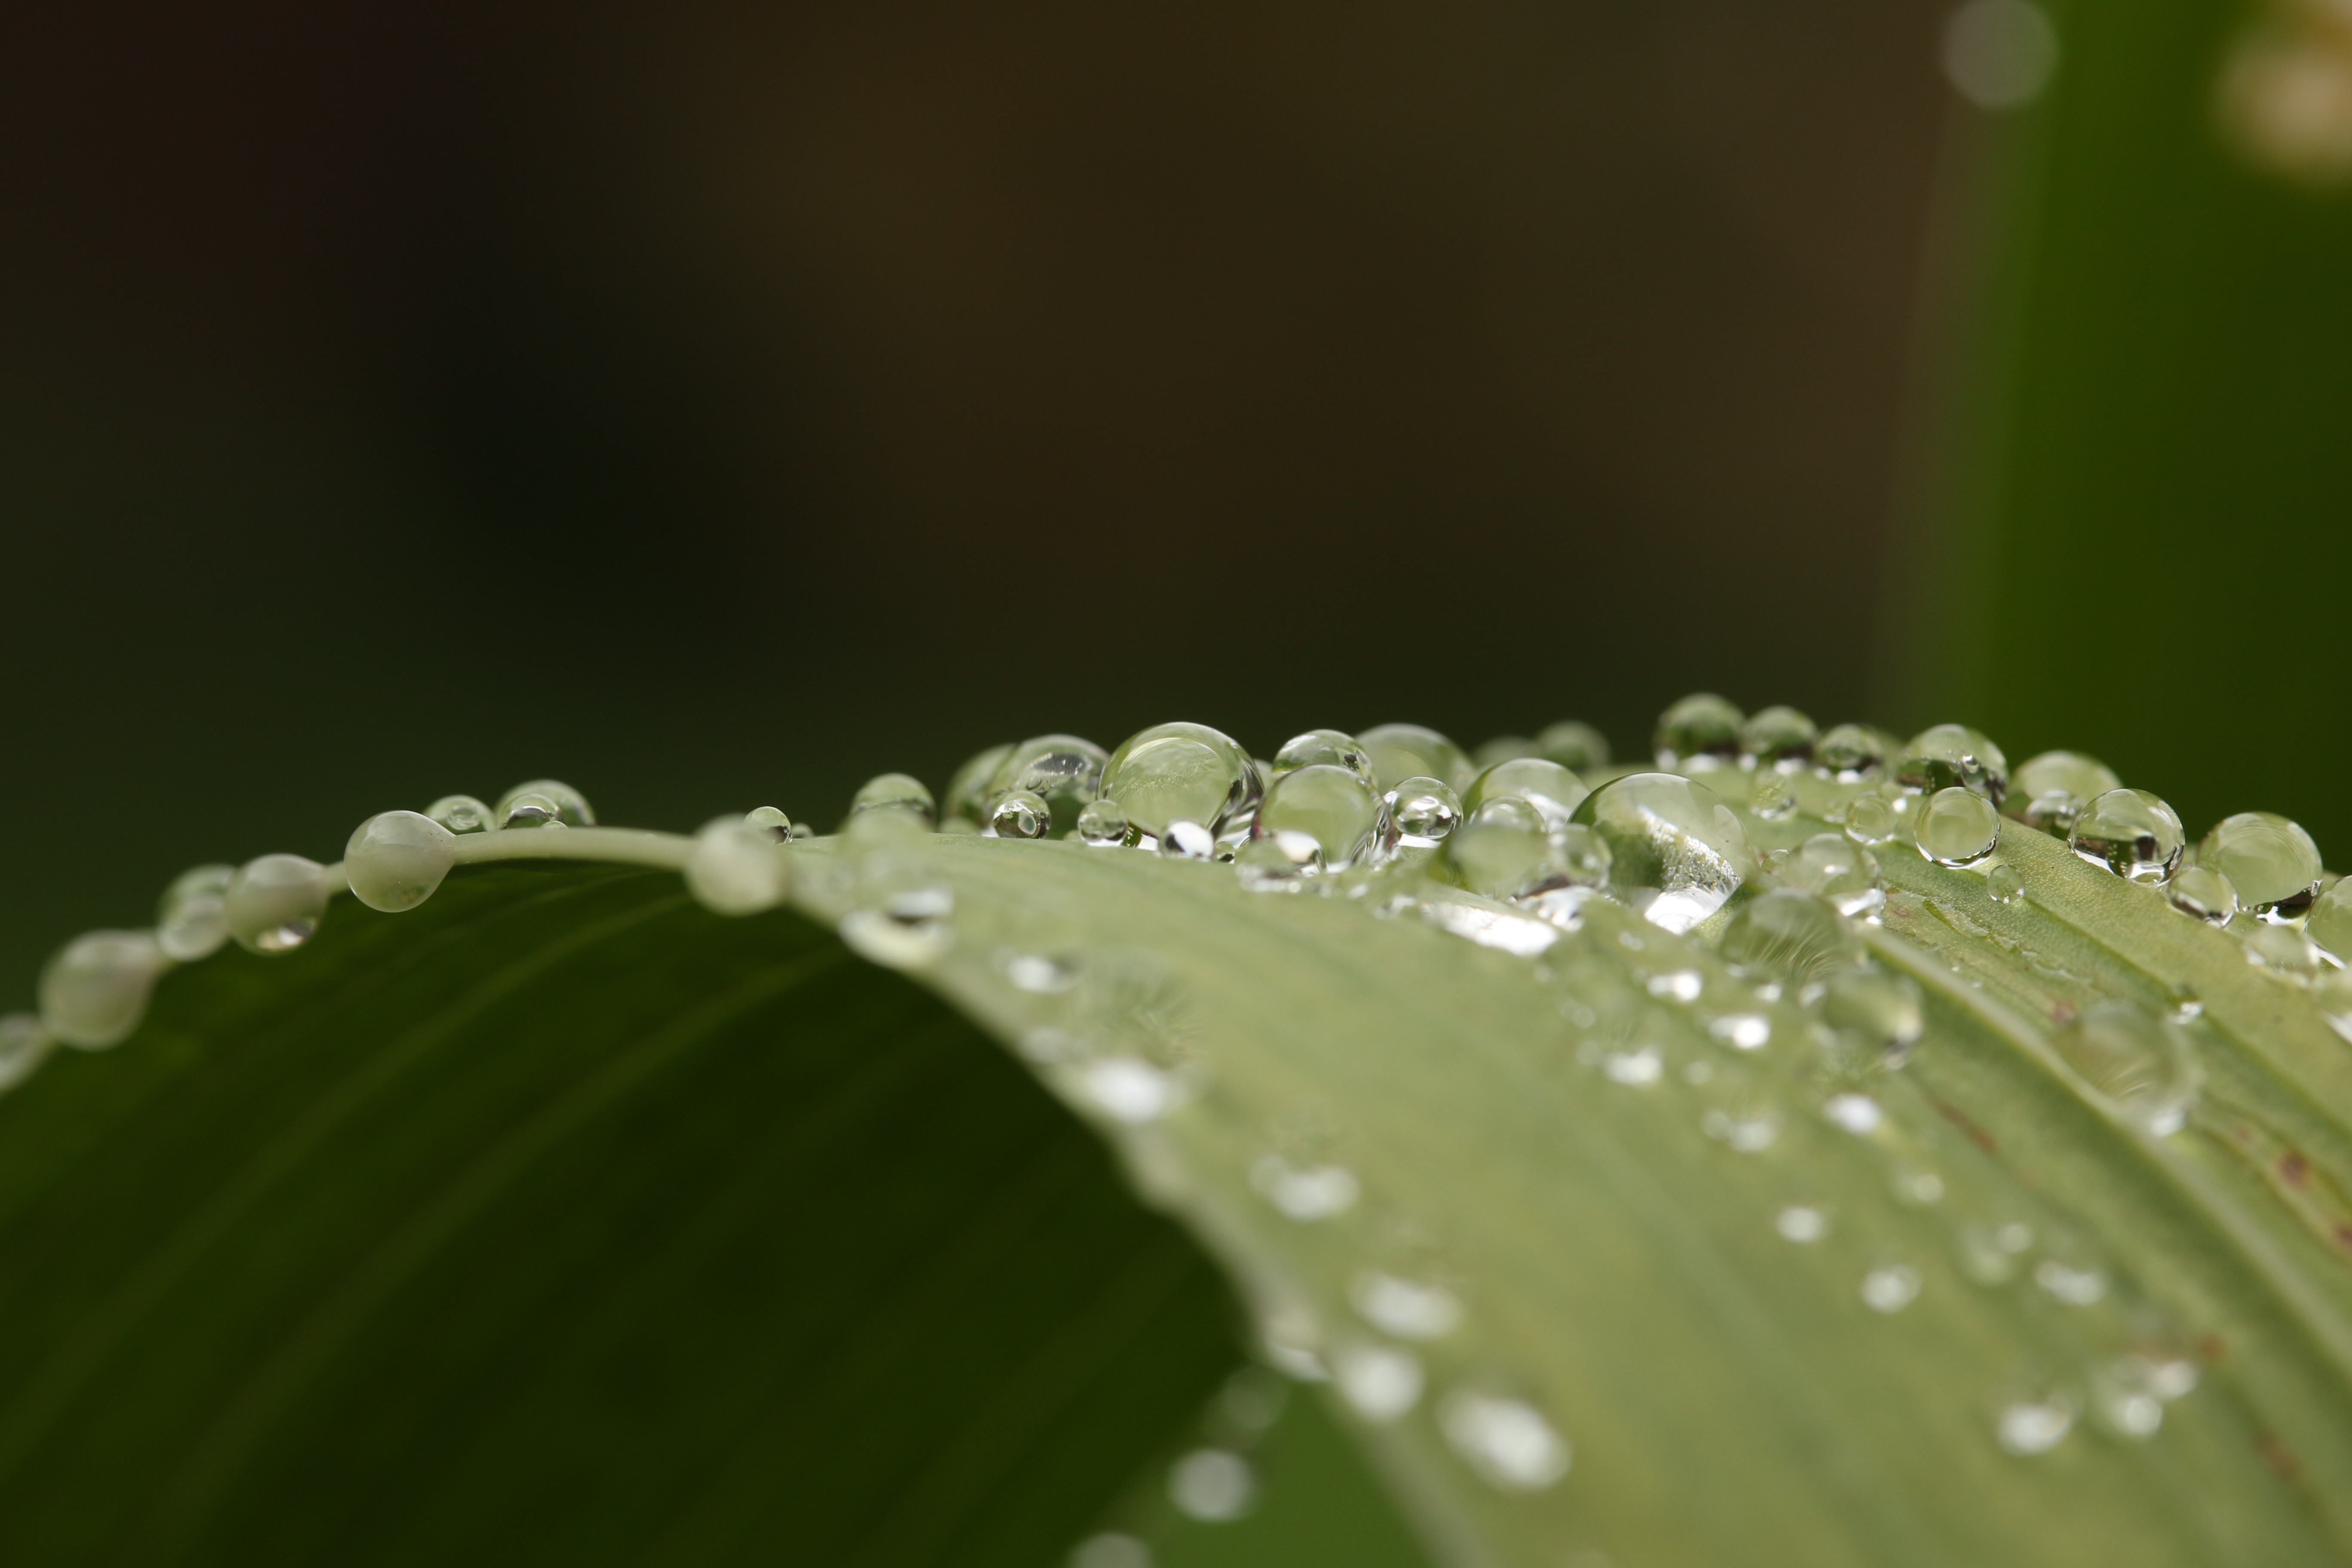
water, nature, grass, branch, drop, dew, plant, photography, leaf, flower, petal, green, botany, flora, close up, moisture, macro photography, plant stem